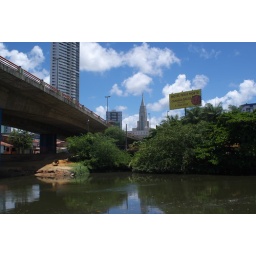
A chair in the river bed (2)